CityCenterDC

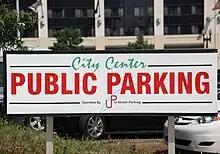
Temporary parking lots were built on the site of the Washington Convention Center after its 2004 implosion.

Many high-end retail stores are found in CityCenter, including Louis Vuitton, Dior, Hermès, Burberry, Gucci, Salvatore Ferragamo, Hugo Boss, David Yurman, Loro Piana, Morgenthal Frederics, Kate Spade New York, Akris, Carolina Herrera, Allen Edmonds, Longchamp, Arc'teryx, TUMI, Giorgio Armani, Brioni, Paul Stuart, Brunello Cucinelli, Jo Malone London, VINCE., Christian Louboutin, Bulgari, Brietling, Chanel, and Moncler. A Tesla dealership opened in 2017.